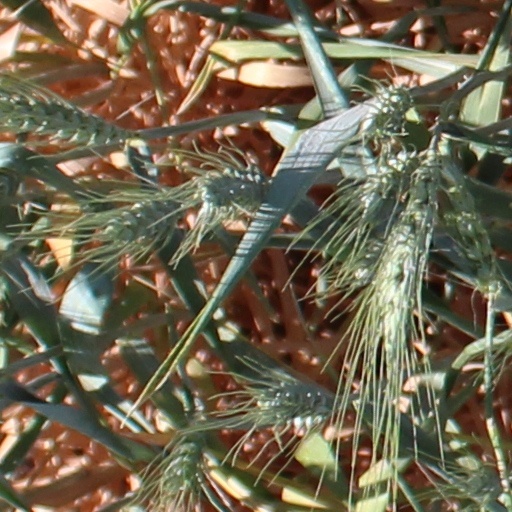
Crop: wheat